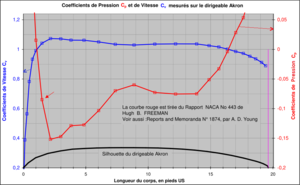
Coefficients de Pression et de Vitesse sur le dirigeable US Akron, d'après les mesures de Freeman sur une maquette au 1/40ème, et d'après Young. La silhouette du dirigeable est en noir.
Le coefficient de pression est un coefficient aérodynamique adimensionnel facilitant l’étude et la représentation graphique de la distribution des pressions autour de corps placés dans un écoulement de fluide.
En mécanique des fluides, un point d’arrêt est un point de l’écoulement d'un fluide sur un corps où la vitesse locale des particules du fluide est amenée à zéro par l'effet des seules forces de pression naissant de la présence du corps. Ce point d'arrêt fait face à l'écoulement et on peut le voir, pour un corps 3D, comme le point où s'écrasent les particules qui n'ont pu contourner le corps ni par le haut ni par le bas, ni par la gauche ni par la droite. Pour un corps 2D comme une aile, on peut voir le point d'arrêt comme le point où s'écrasent les particules qui ne passent ni au-dessus du corps ni au-dessous.